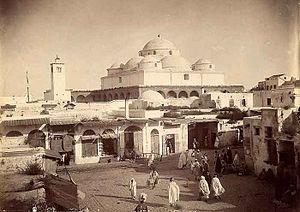
Mohamed Bey El Mouradi, décédé le 14 octobre 1696, est bey de Tunis de 1686 à sa mort. Il appartient à la dynastie des Mouradites.